Valentin Sviridov

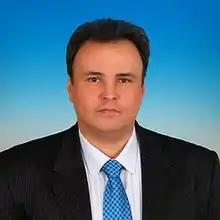
Valentin Valentinovich Sviridov

Valentin Valentinovich Sviridov (born December 12, 1967) is a member of the LDPR and a deputy of the Russian State Duma. He is a member of two committees of the State Duma: Defense and Accounting.